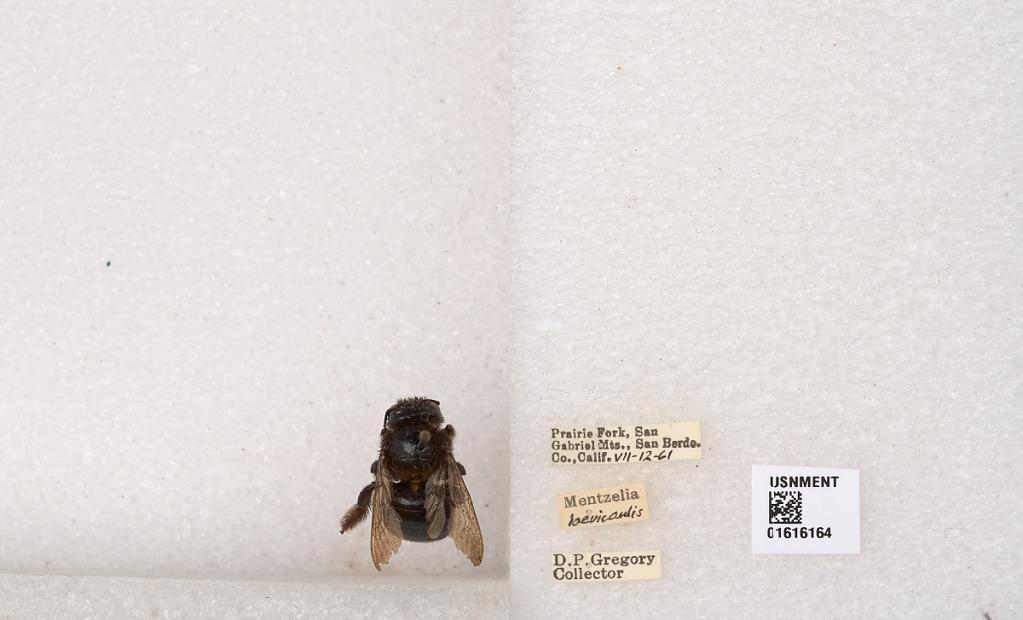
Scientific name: Xylocopa (Notoxylocopa) tabaniformis orpifex Smith
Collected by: D. Gregory
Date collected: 1961-7-12
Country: United States
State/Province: California
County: San Bernardino
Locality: Prairie Fork, San Gabriel Mountains
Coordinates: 34.3167, -117.633